Martín Perfecto de Cos

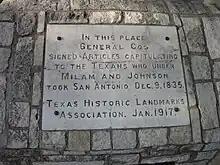
La Villita, San Antonio

When the Mexican government moved away from a new local-level federalist political ideology to create a centralist authoritarian government under Santa Anna, Martín Perfecto de Cos became military commander of the Mexican state of Coahuila y Tejas in 1833. He initially was headquartered in Saltillo. San Antonio had always governed its own affairs and its citizens, increasingly ethnic Anglo-Americans with closer ties to the emerging United States, resented Cos being given power over them. As tensions between Mexico City and Mexican Texas increased, Cos headed north to put down the rebellion.